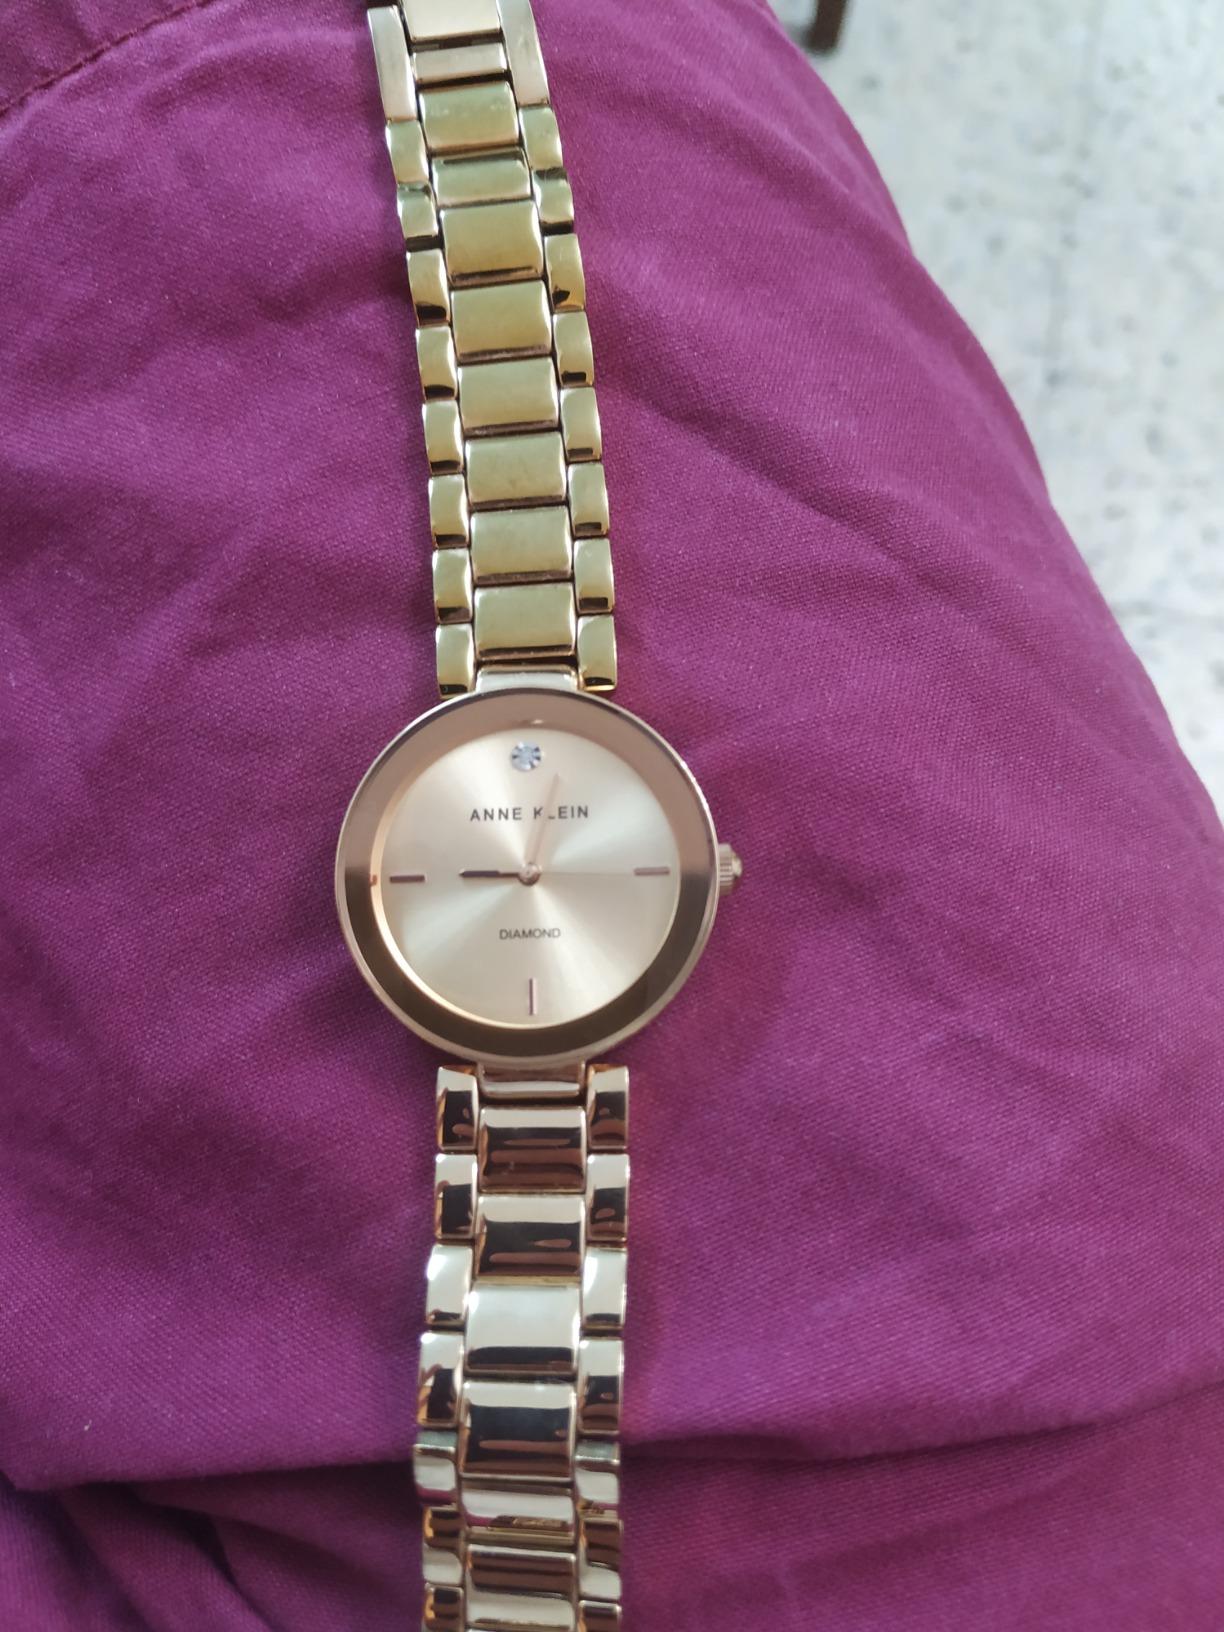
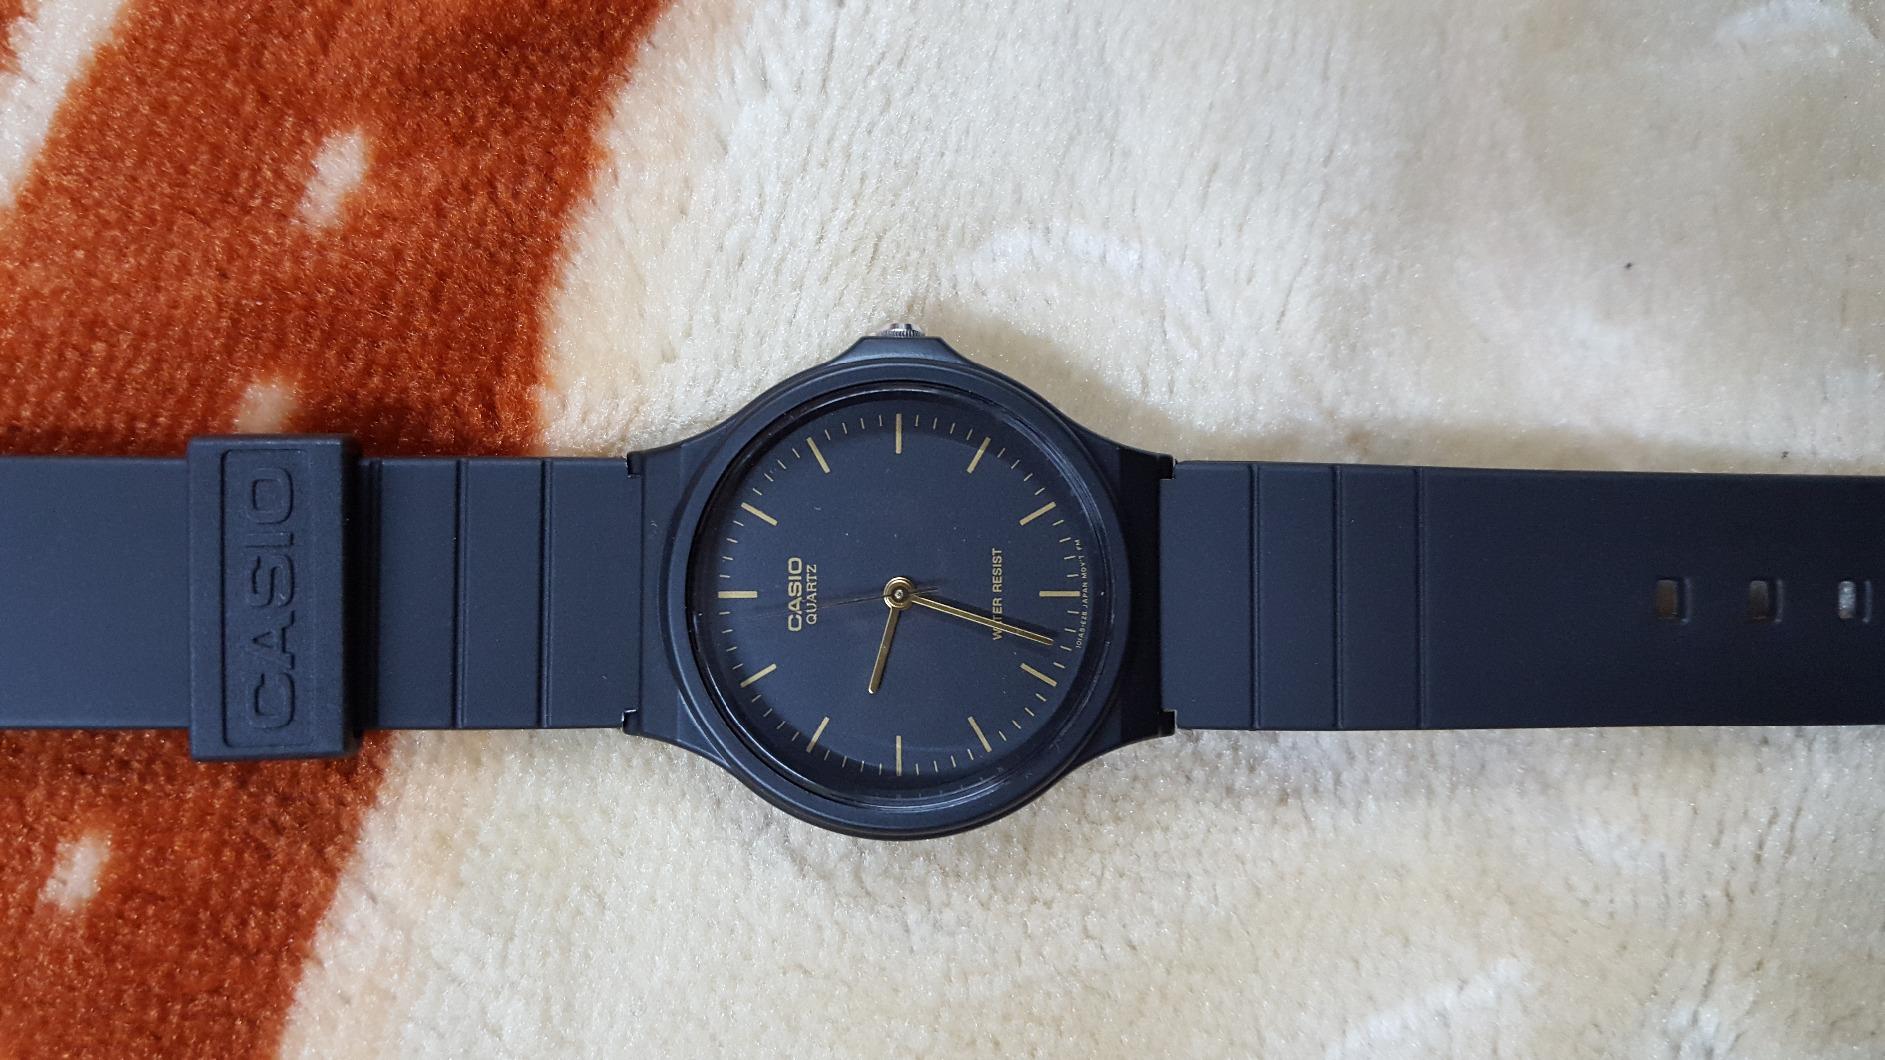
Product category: accessories_watch
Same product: no